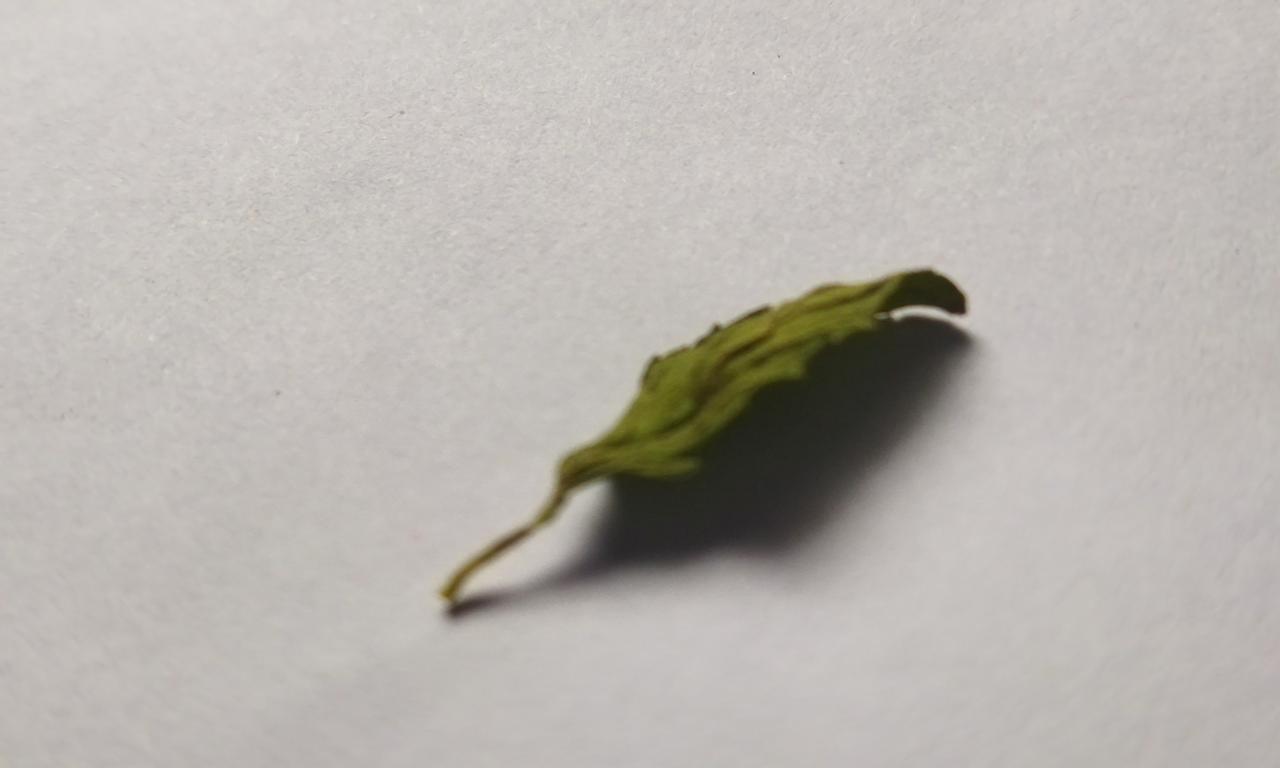
Label: Dried